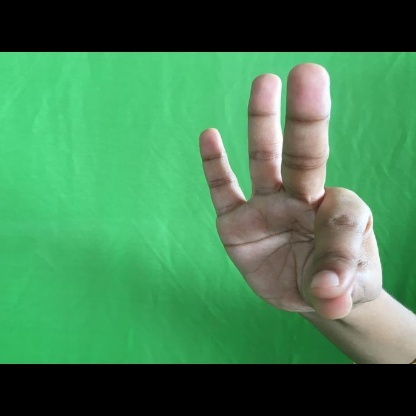
Mudra: Hamsasyam